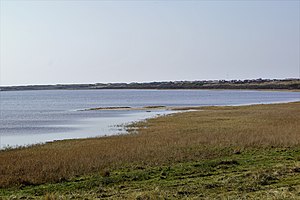
Agger Tange
Nordenden af Aggertangen  set fra vejdæmningen
Nordenden af Aggertangen set fra vejdæmningen
Agger Tange er en halvø beliggende mellem Limfjorden og Nordsøen. Agger Tange stikker ud fra Nørrejyske Ø ved Agger i Thy. Mellem Agger Tange og Harboøre Tange løber Thyborøn Kanal.